2014 Women's World Open Squash Championship

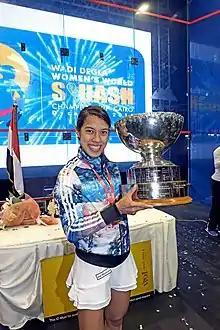
Nicol David with the trophy

The 2014 Women's World Open Squash Championship is the women's edition of the 2014 World Championships, which serves as the individual world championship for squash players. The event took place in Cairo, Egypt from December 15 to 20, 2014. Nicol David won her eighth World Open title, beating Raneem El Weleily in the final.